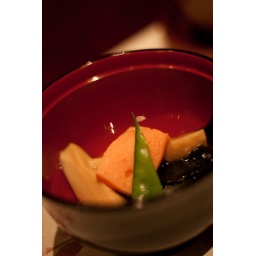
Bamboo shoot, fresh wakame seaweed and minced shrimp cooked in clear fish broth.